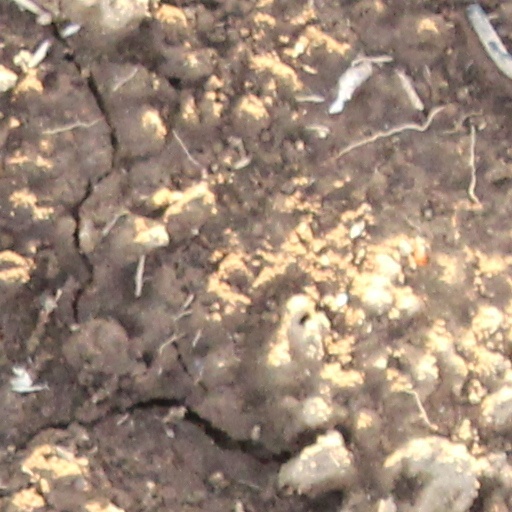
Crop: wheat